Biodiversity of Albania

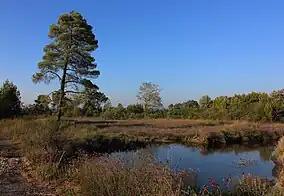
The main lagoon banks and islands of Patoku are covered by salt marsh scrubs.

Albania possesses a wealth of wetland ecosystems supporting diverse and unique habitats. These wetlands contain respectively numerous ecological commodities and services but are under an important charge due to the rapid urbanization and industrialization. Marshes, reed beds and lakes are found in all regions, along with rivers and deltas while wetlands are distributed from the high internally mountainous zone in the southeast to the coastline in the west.